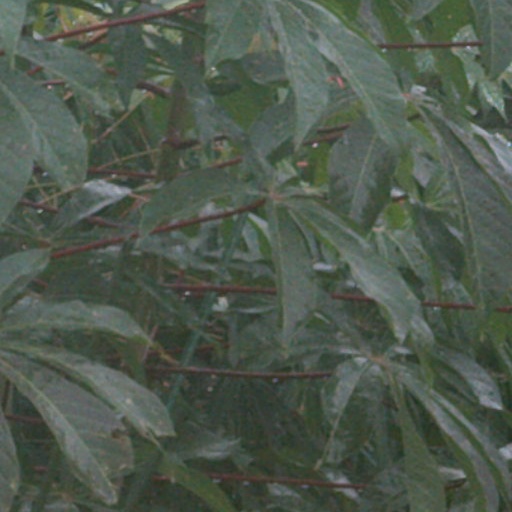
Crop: cassava